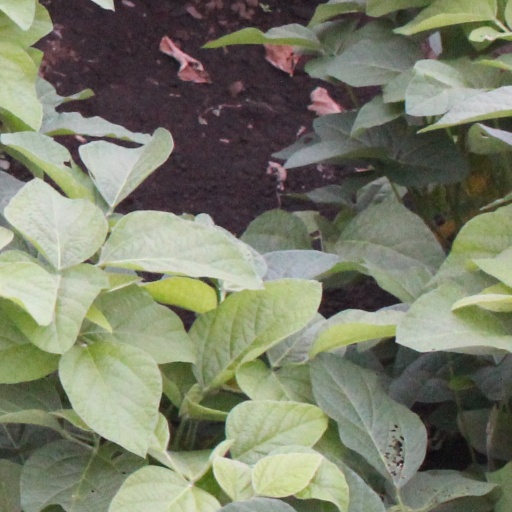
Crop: soybean